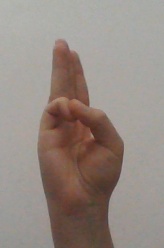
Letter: thaa